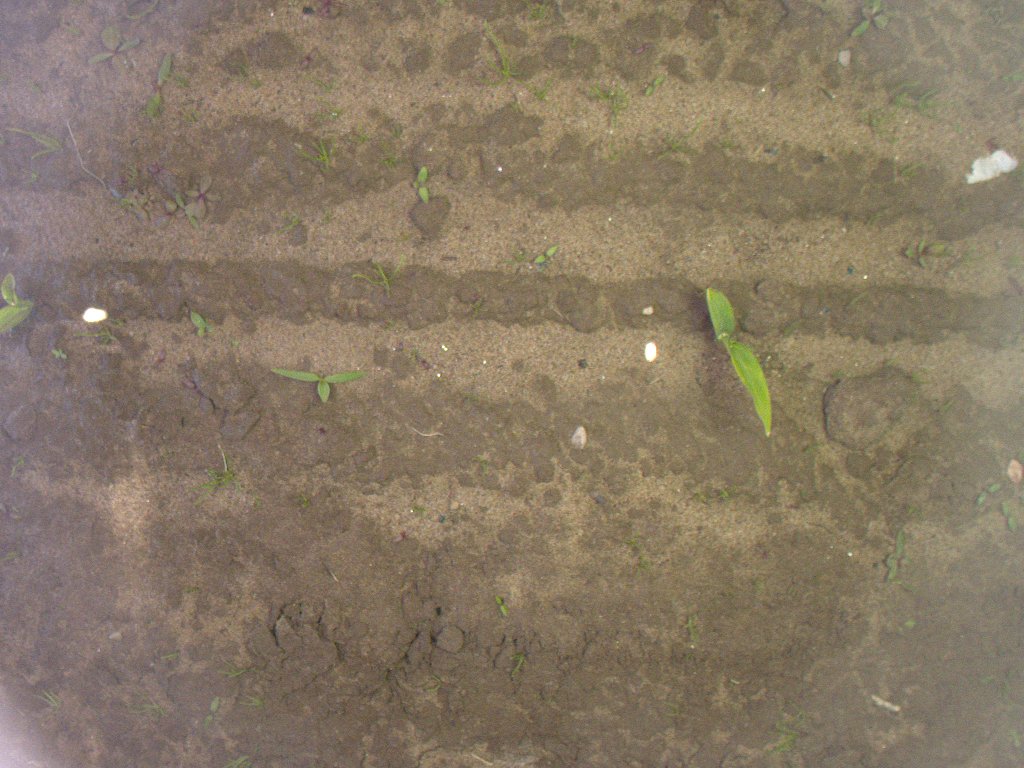
Crop: maize
Objects: maize, stem_maize, maize, stem_maize